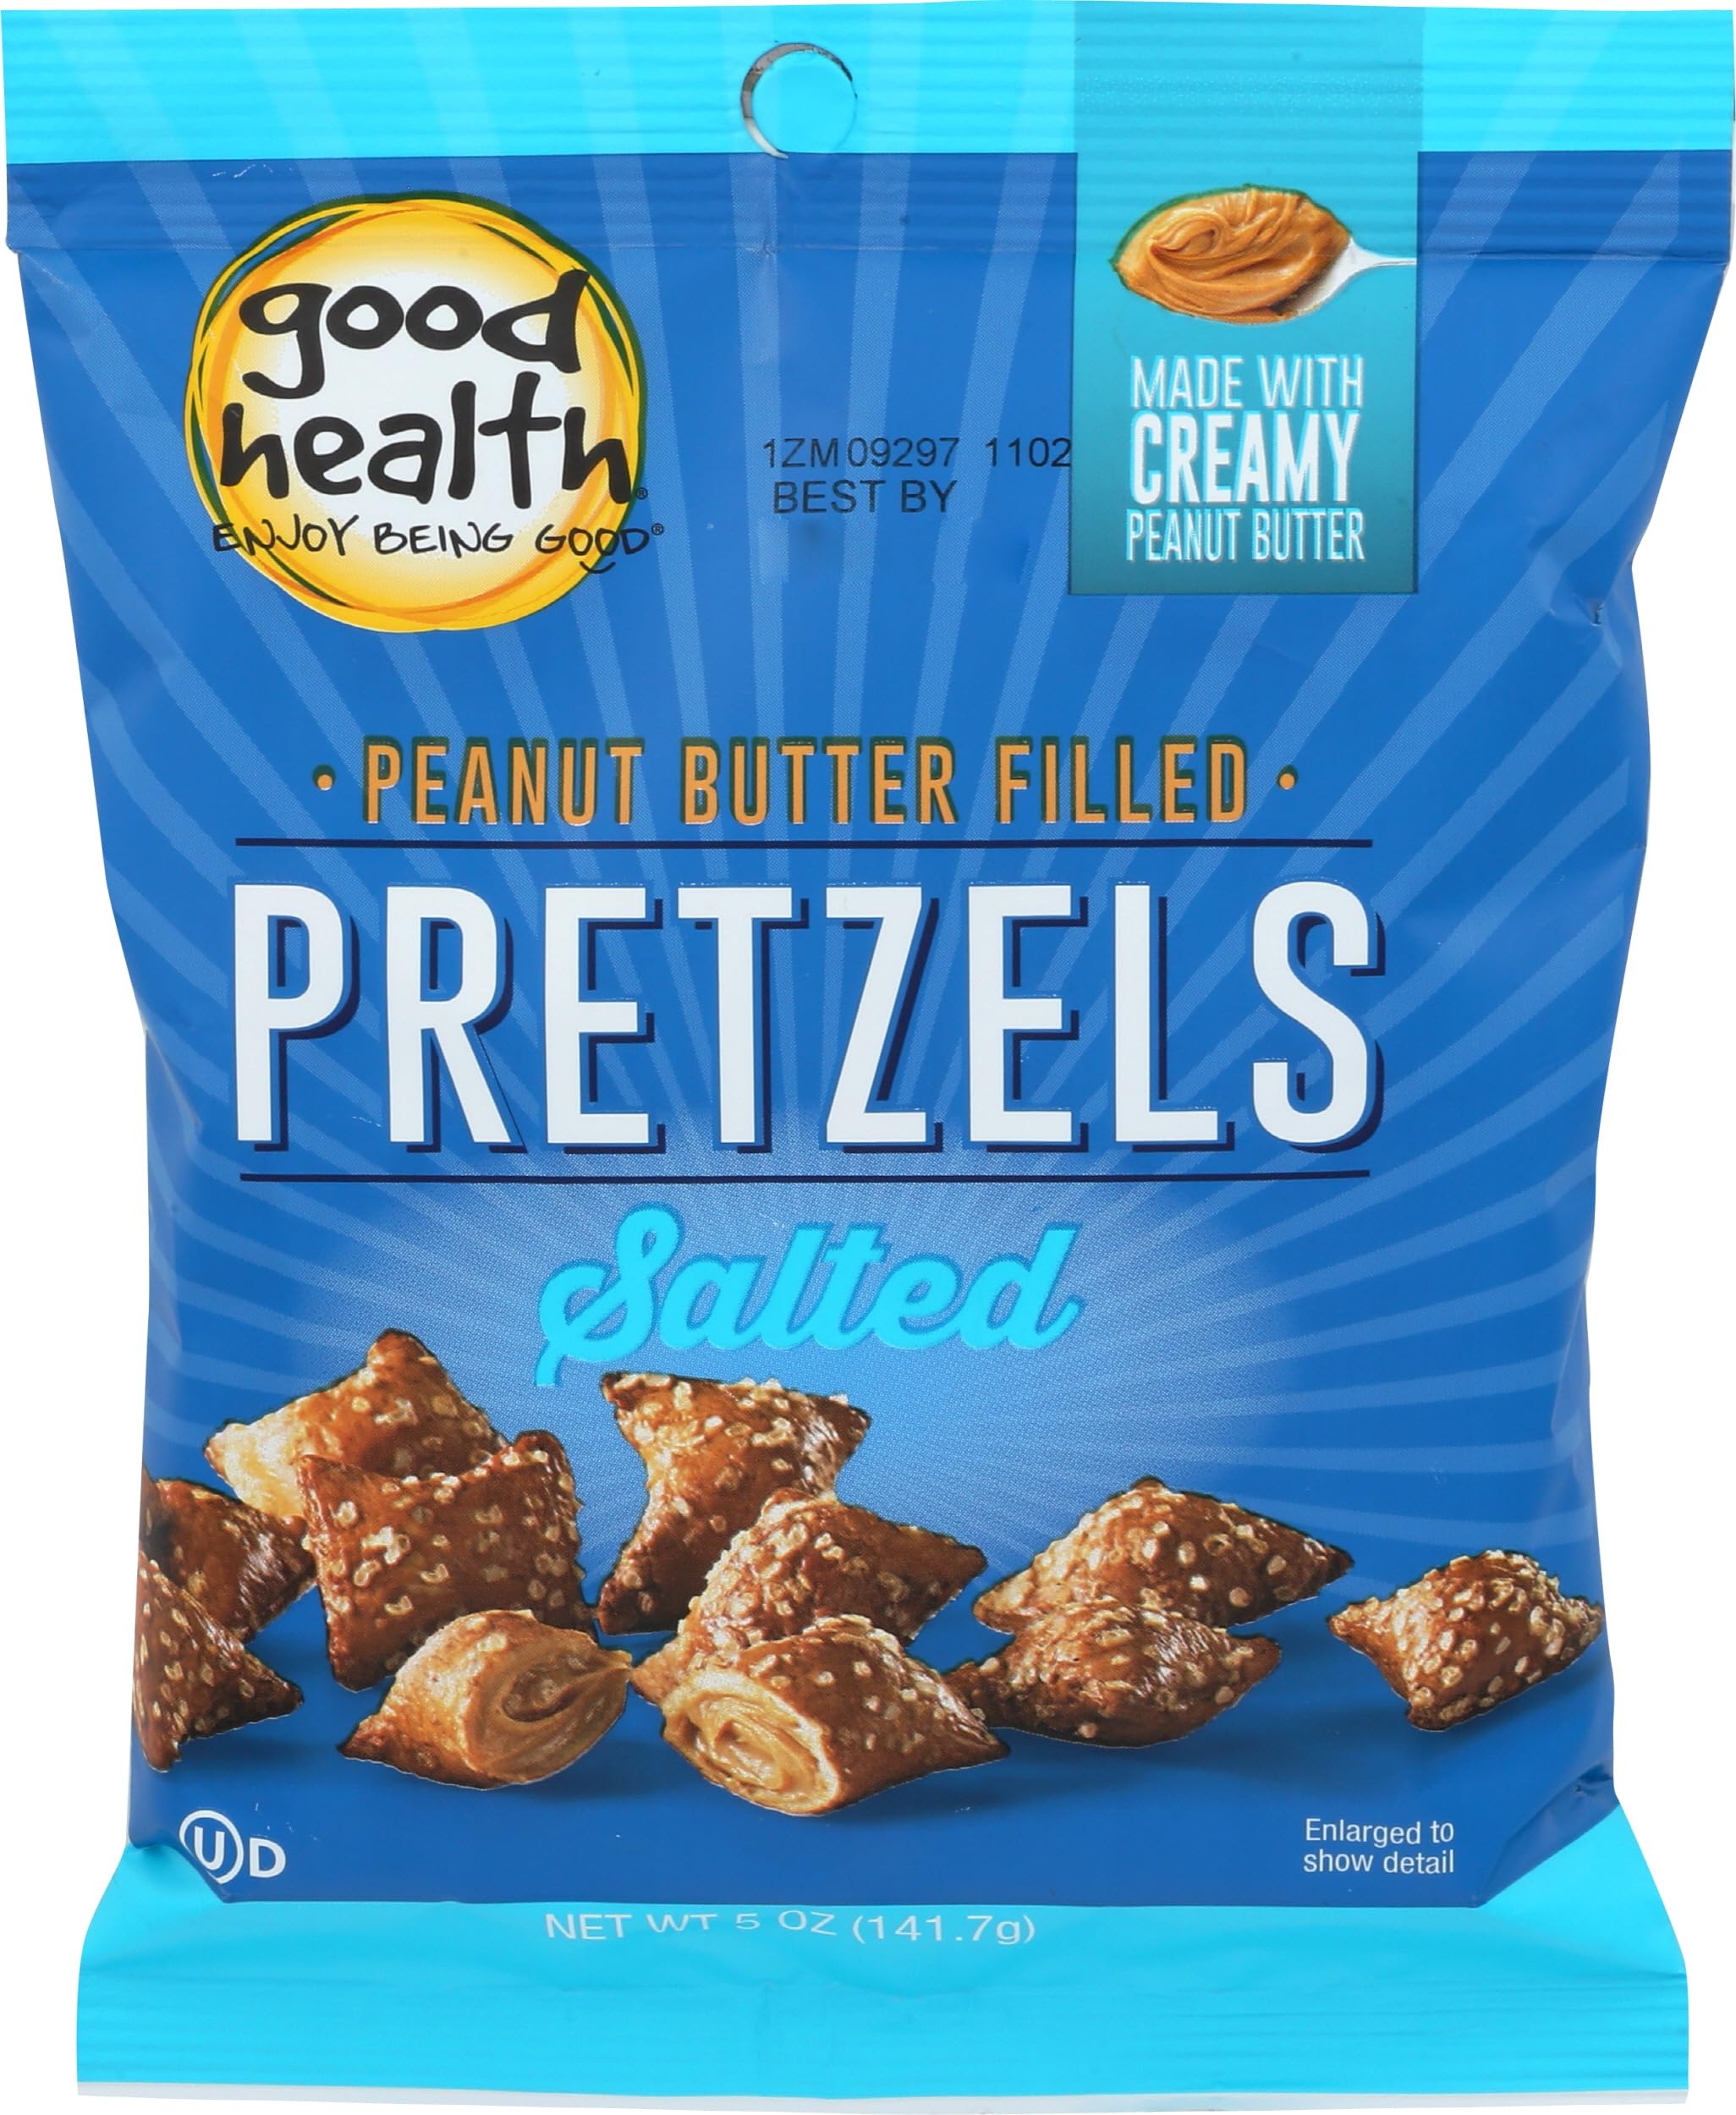
Item Name: Good Health Peanut Butter Filled Pretzels, 5.5 oz
Bullet Point 1: Pretzels It's all about lifeitude! At Good Health, we believe the secret to a great lifeitude, aka loving life to the fullest, is feeling good.
Bullet Point 2: Peanut well, two of our favorite feel-good foods are smooth, creamy peanut butter and crispy, crunchy pretzels
Bullet Point 3: Grocery so we've combine them into these irresistible peanut butter filled pretzels! Baked lovingly delicious with creamy peanut butter and a sprinkle of salt,
Bullet Point 4: Each dreamy, crunchy nugget is a scrumptious and cholesterol-free way you can -
Bullet Point 5: Enjoy being good! Made with creamy peanut butter.
Value: 5.0
Unit: ounce

Price: 3.61